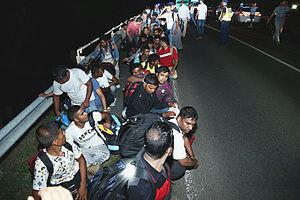
Migrants en Hongrie près de la frontière serbe
La crise migratoire en Europe est l'augmentation, dans les années 2010, du nombre de migrants arrivant dans l'Union européenne via la mer Méditerranée et les Balkans, depuis l'Afrique, le Moyen-Orient et l'Asie du Sud et qui en fait l'une des plus importantes crises migratoires de son histoire contemporaine.
L'immigration désigne l'entrée, dans un pays ou une aire géographique donnée, de personnes étrangères qui y viennent pour un long séjour ou pour s'y installer. Le mot immigration vient du latin in-migrare qui signifie « rentrer dans un lieu ». Elle correspond, vue du côté du pays de départ, à l'émigration. En marge de ce phénomène existe celui de la double nationalité et du nomadisme. La notion d’immigré repose sur les déclarations de lieu de naissance et de nationalité.